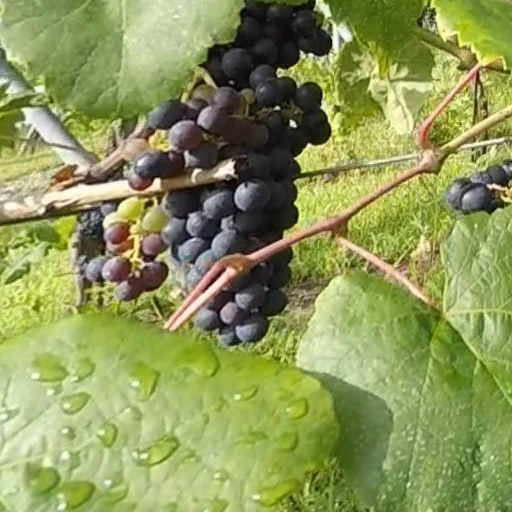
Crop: grape